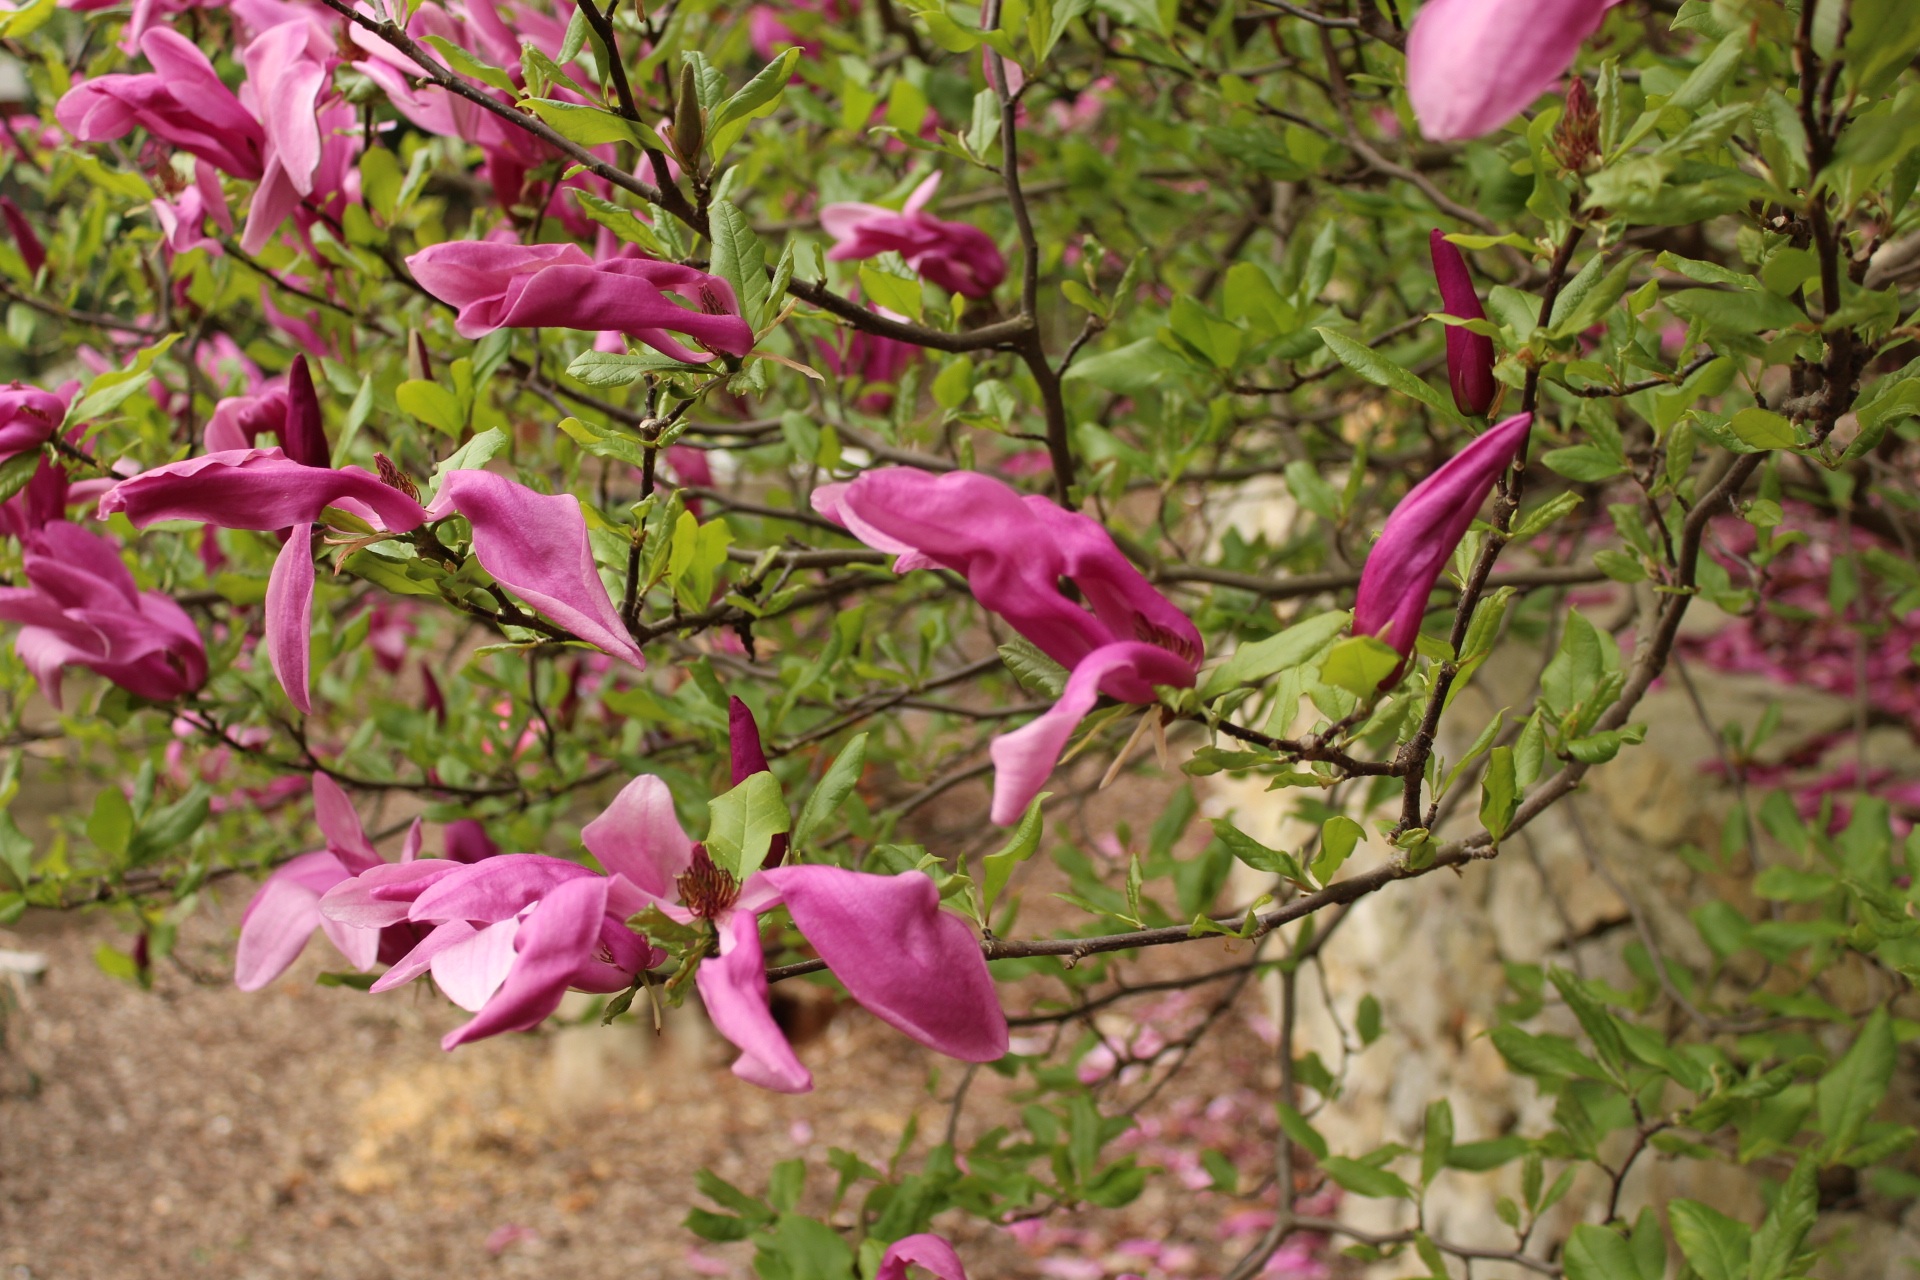
blossom, plant, flower, petal, van, botany, flora, wildflower, shrub, flowering plant, sopron hungary, land plant, secret garden